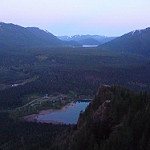
Scene: Outdoor